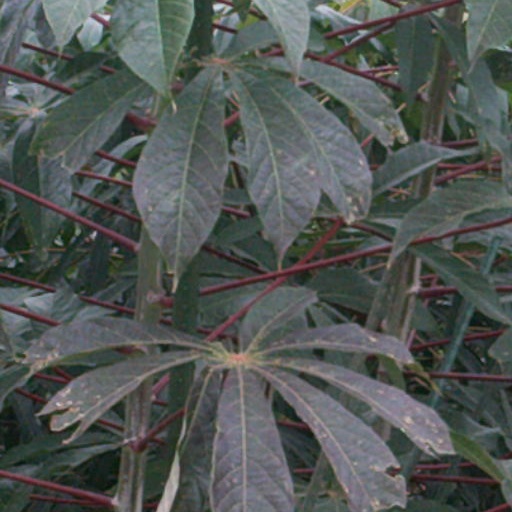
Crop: cassava